Swisscom-Sendeturm St. Chrischona

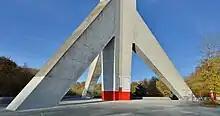
Tripod construction on the towers base

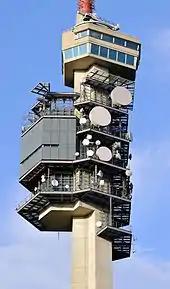
Mainpod of the tower

On the north side is a construction similar to a "backpack" which has a height of ; and two drinking water tanks that are high that contain water supplies for the municipality of Bettingen. During the construction, the weight of the water had to be included in the tension of the tower, which is why it stood southwardly inclined before the completion.